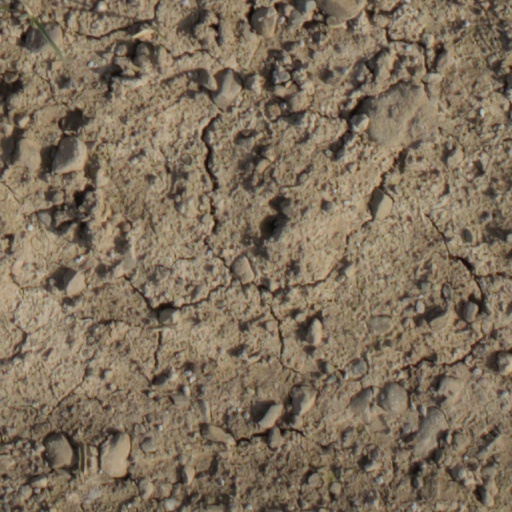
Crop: wheat